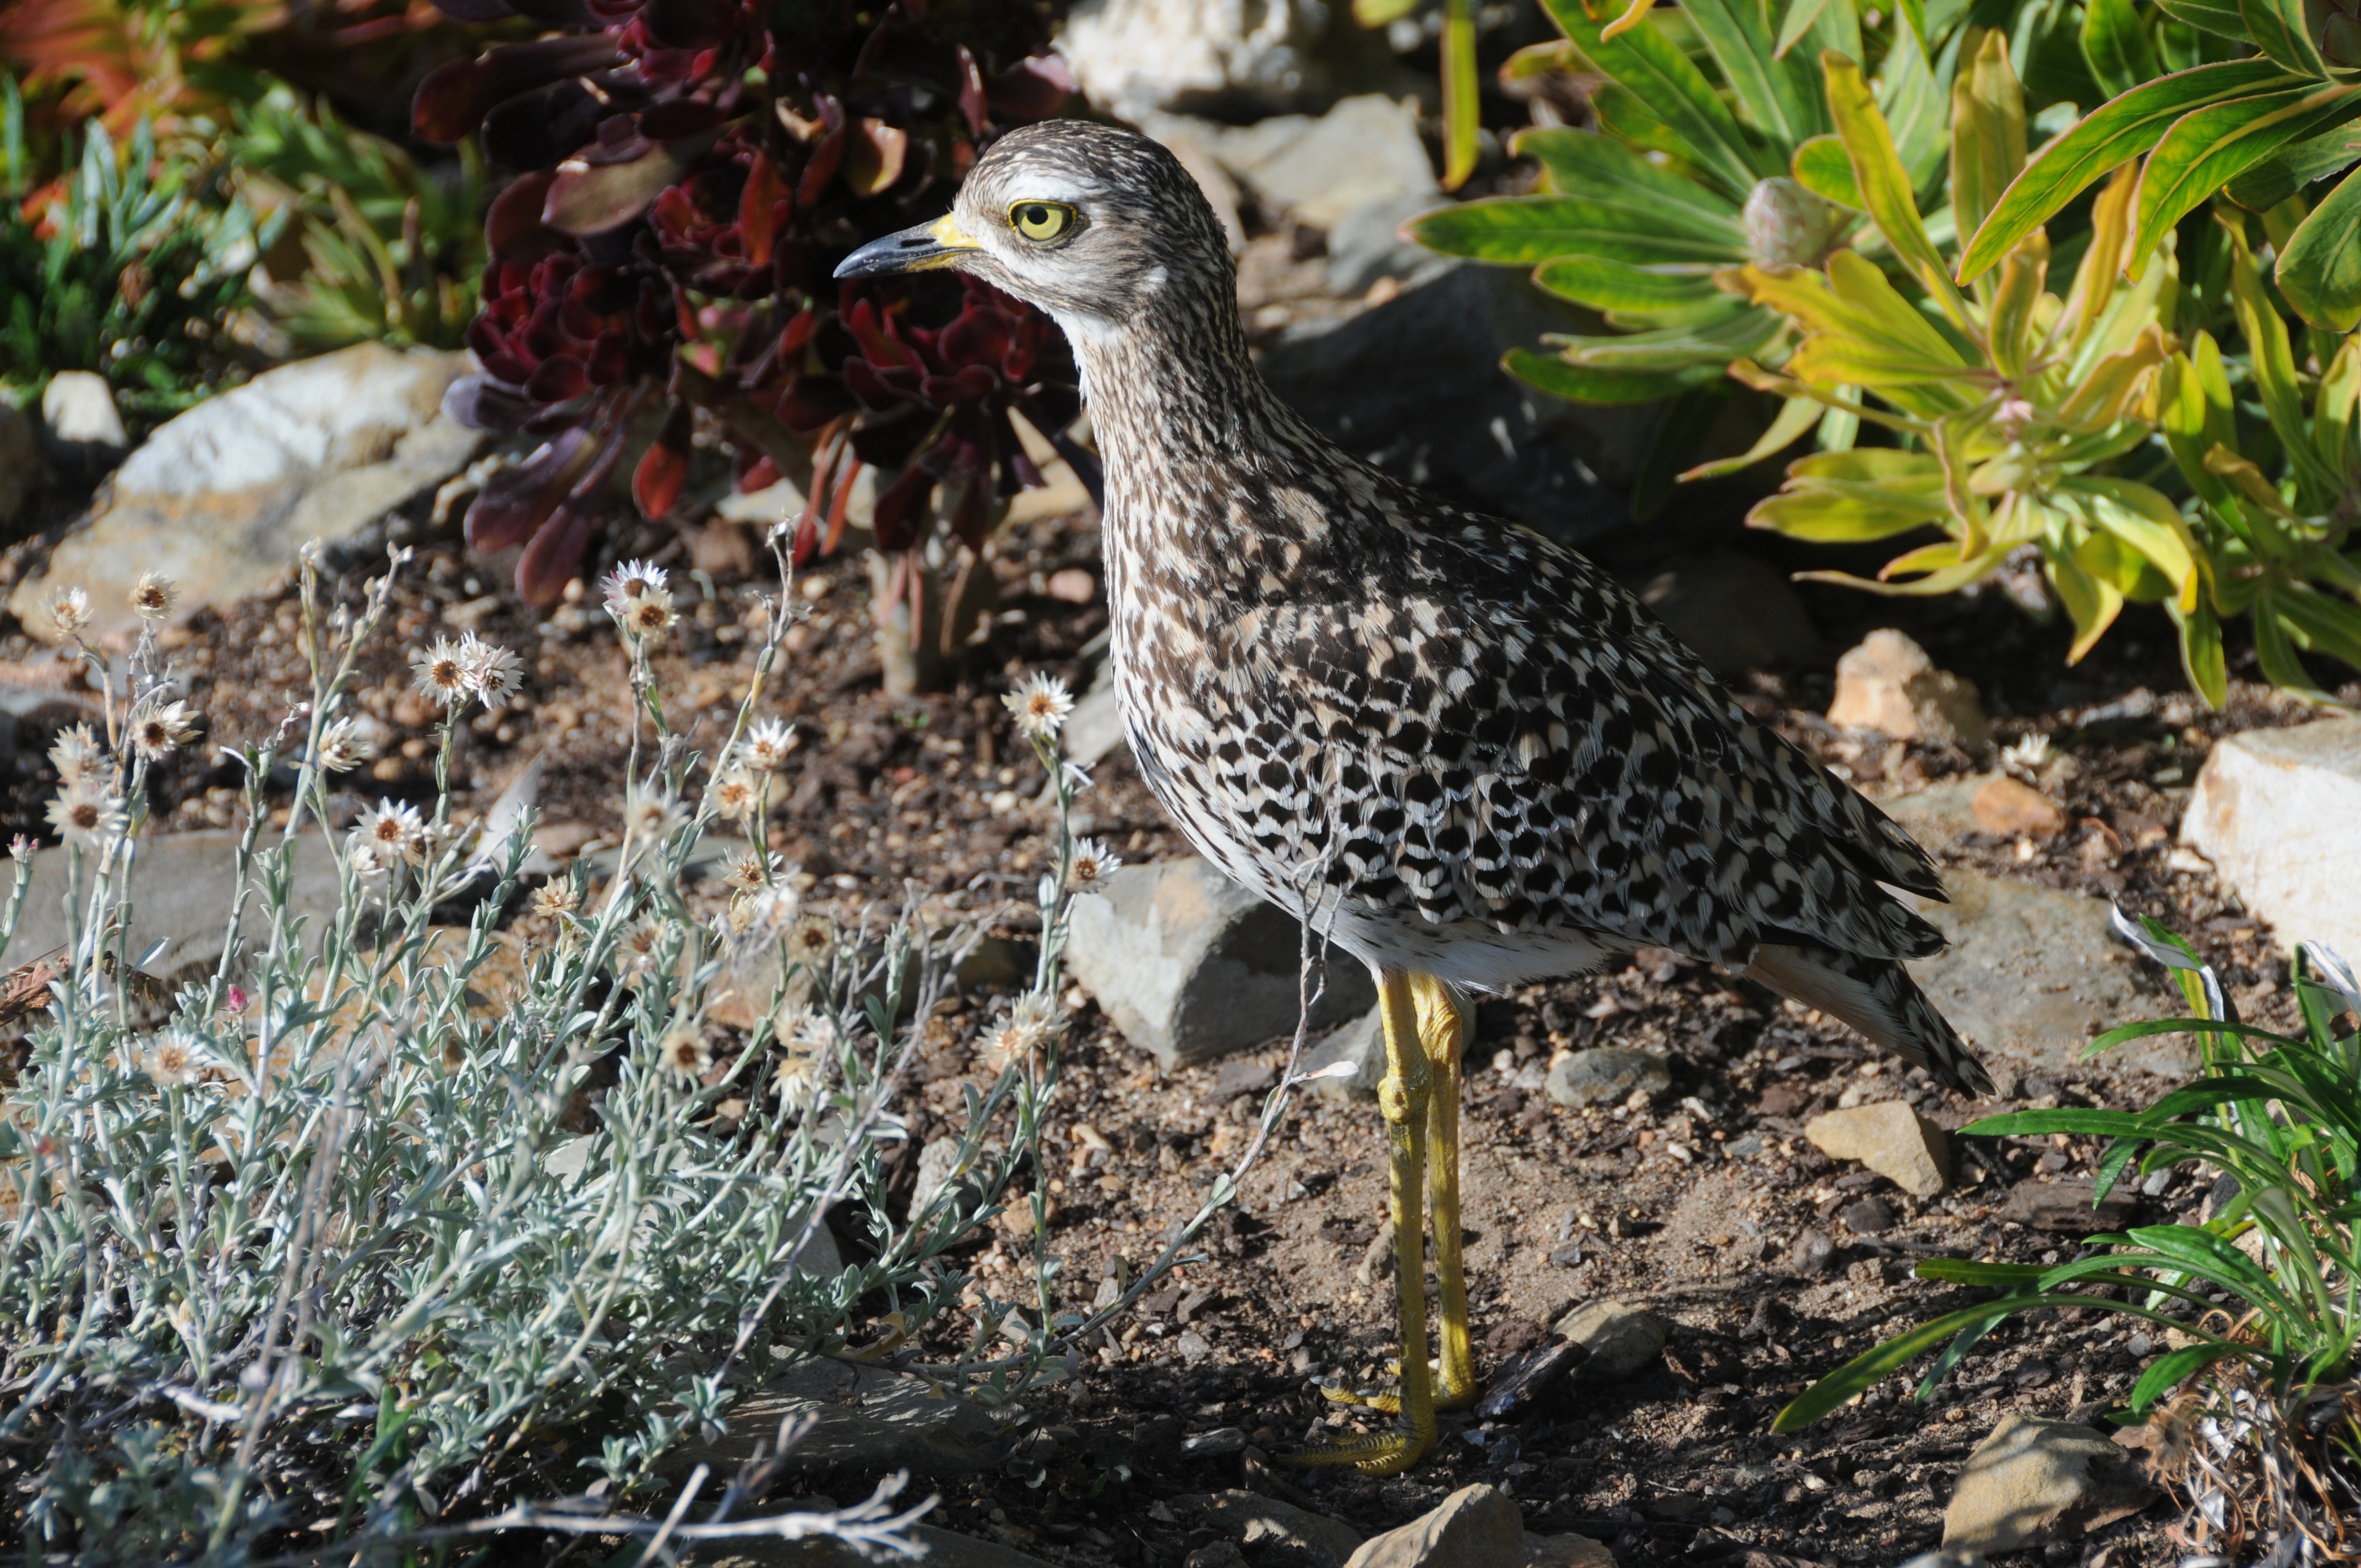
bird, wildlife, beak, garden, fauna, camouflage, galliformes, vertebrate, stationary, nocturnal, shorebird, thick knee